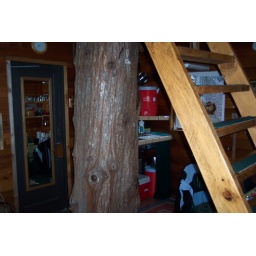
Inside, main room of the Treehouse. The whole house is about 16' square, centered around this big tree trunk.